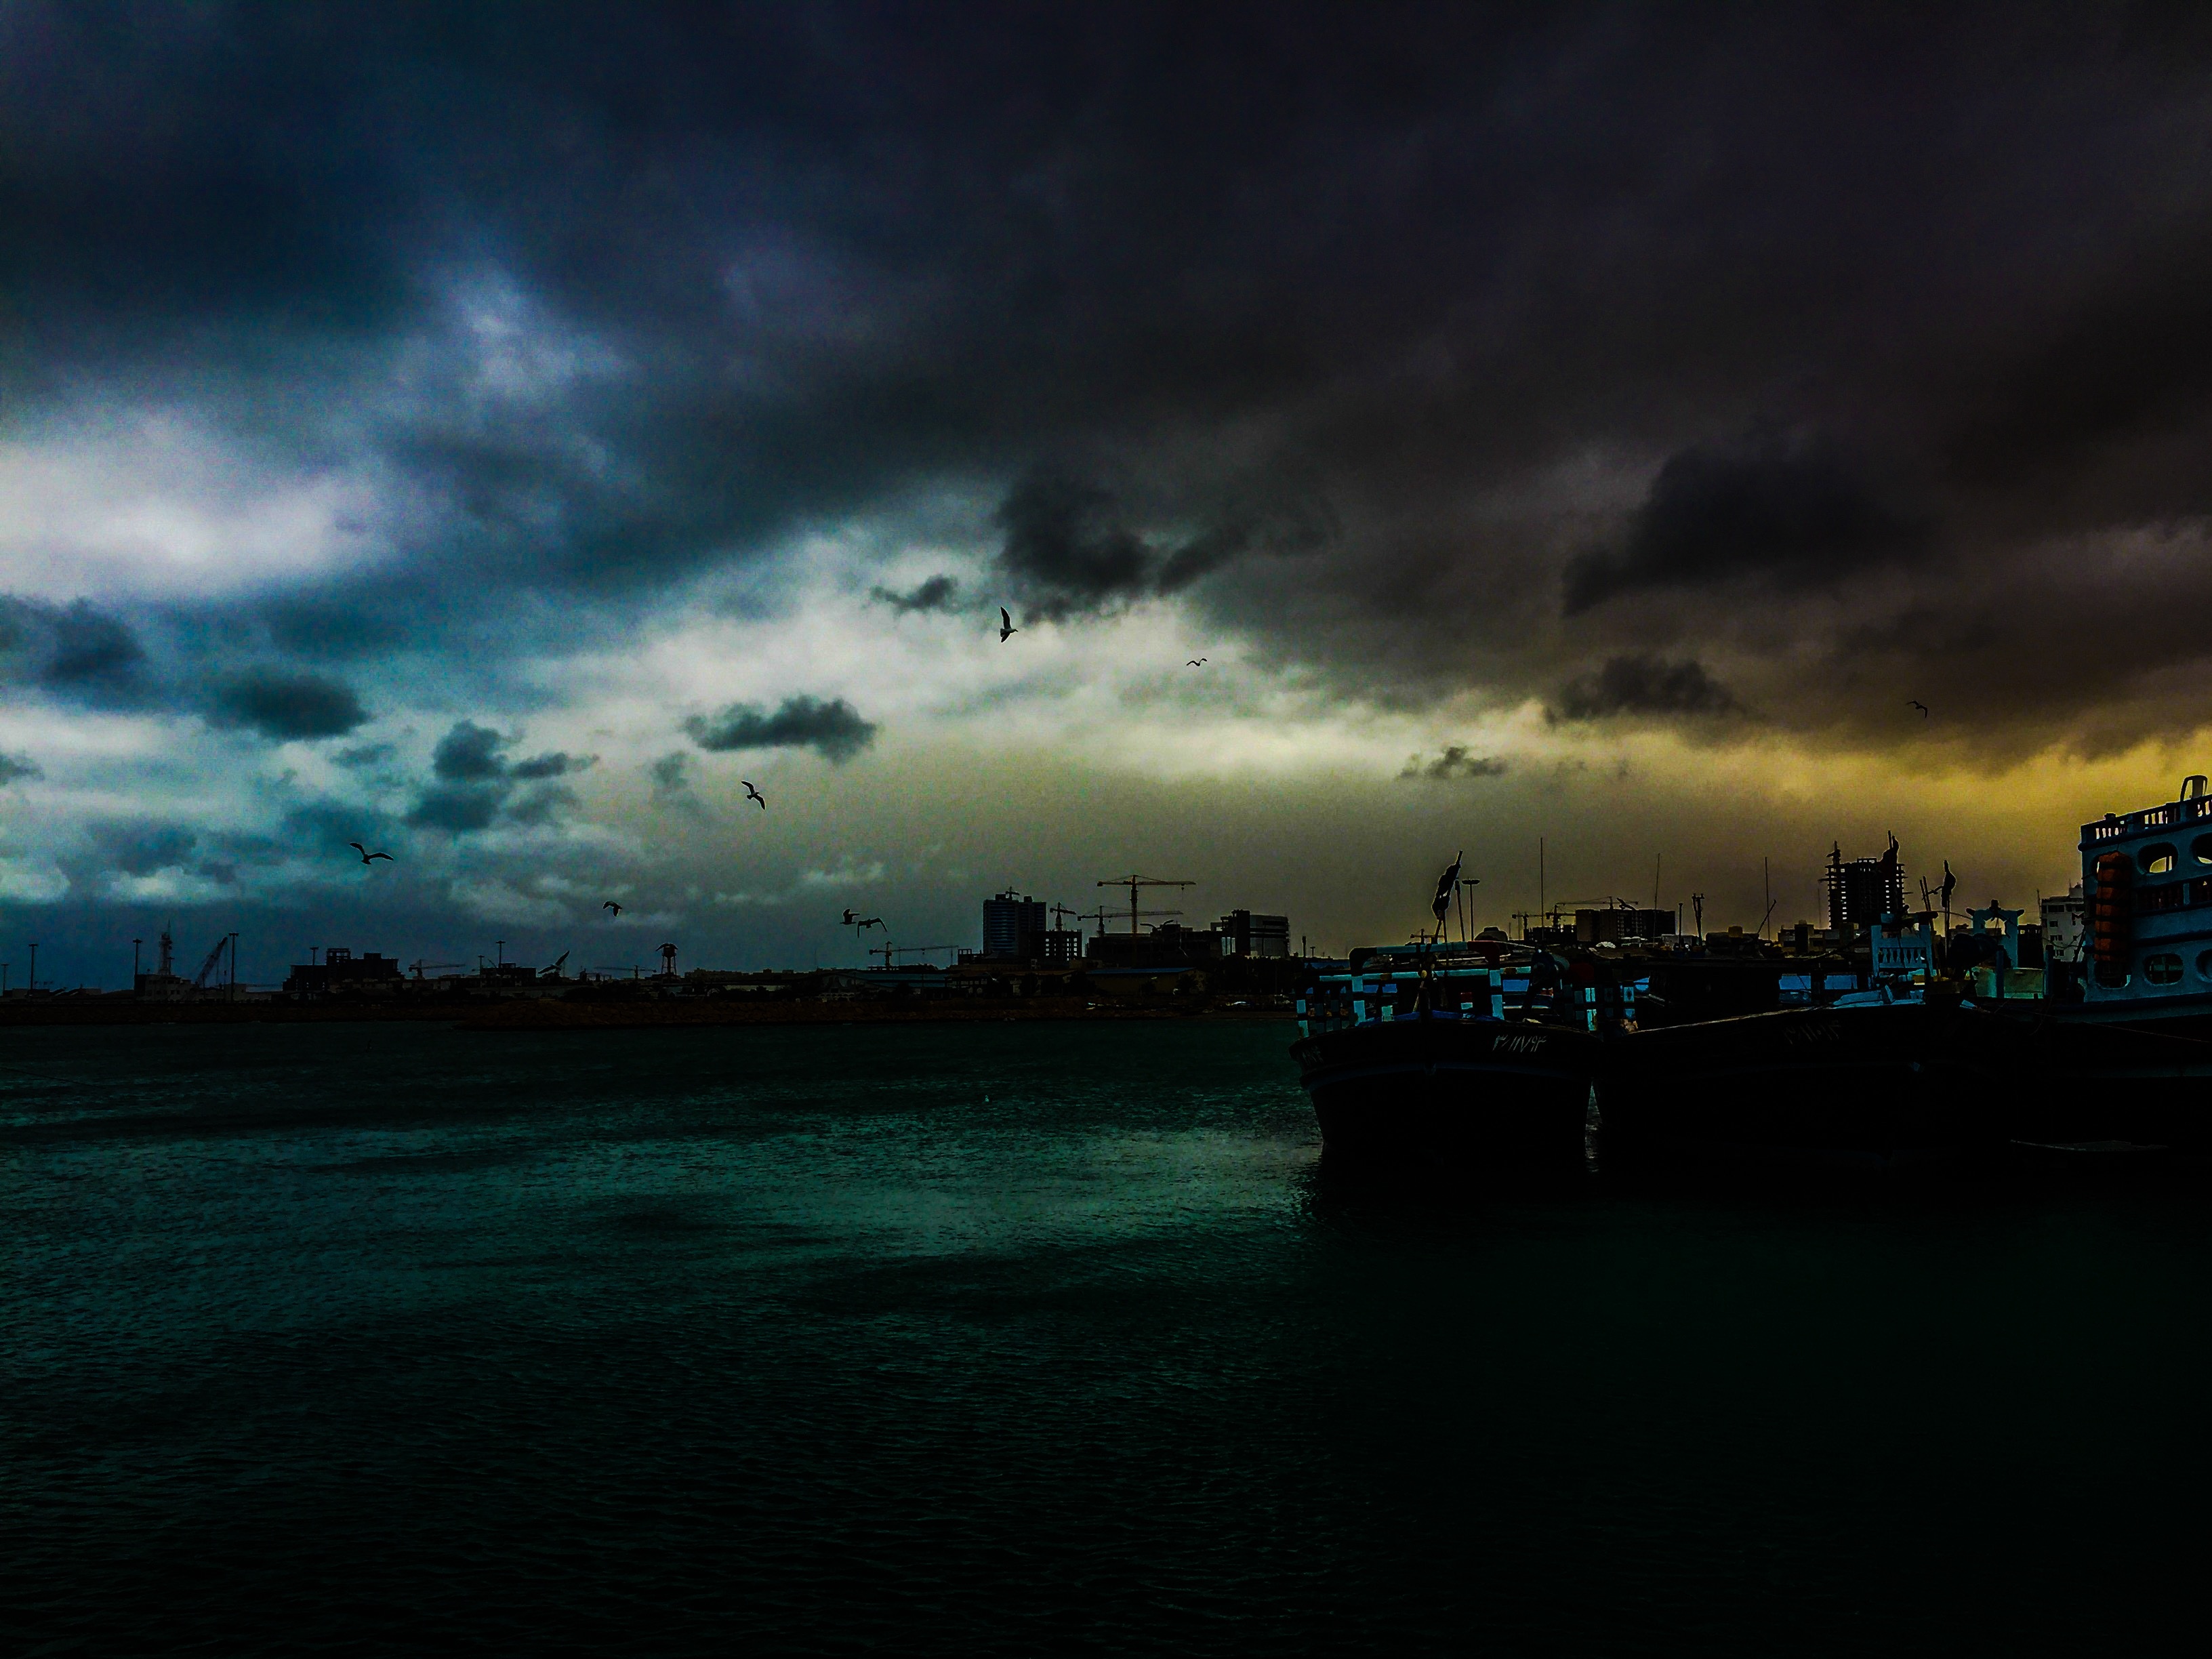
sea, ocean, horizon, light, cloud, sky, sunrise, sunset, skyline, night, morning, wave, dawn, atmosphere, dusk, evening, reflection, weather, darkness, meteorological phenomenon